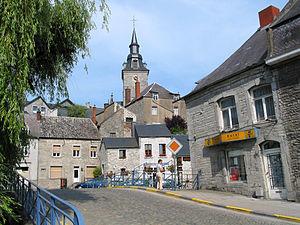
Couvin, rue du Grand Pont.